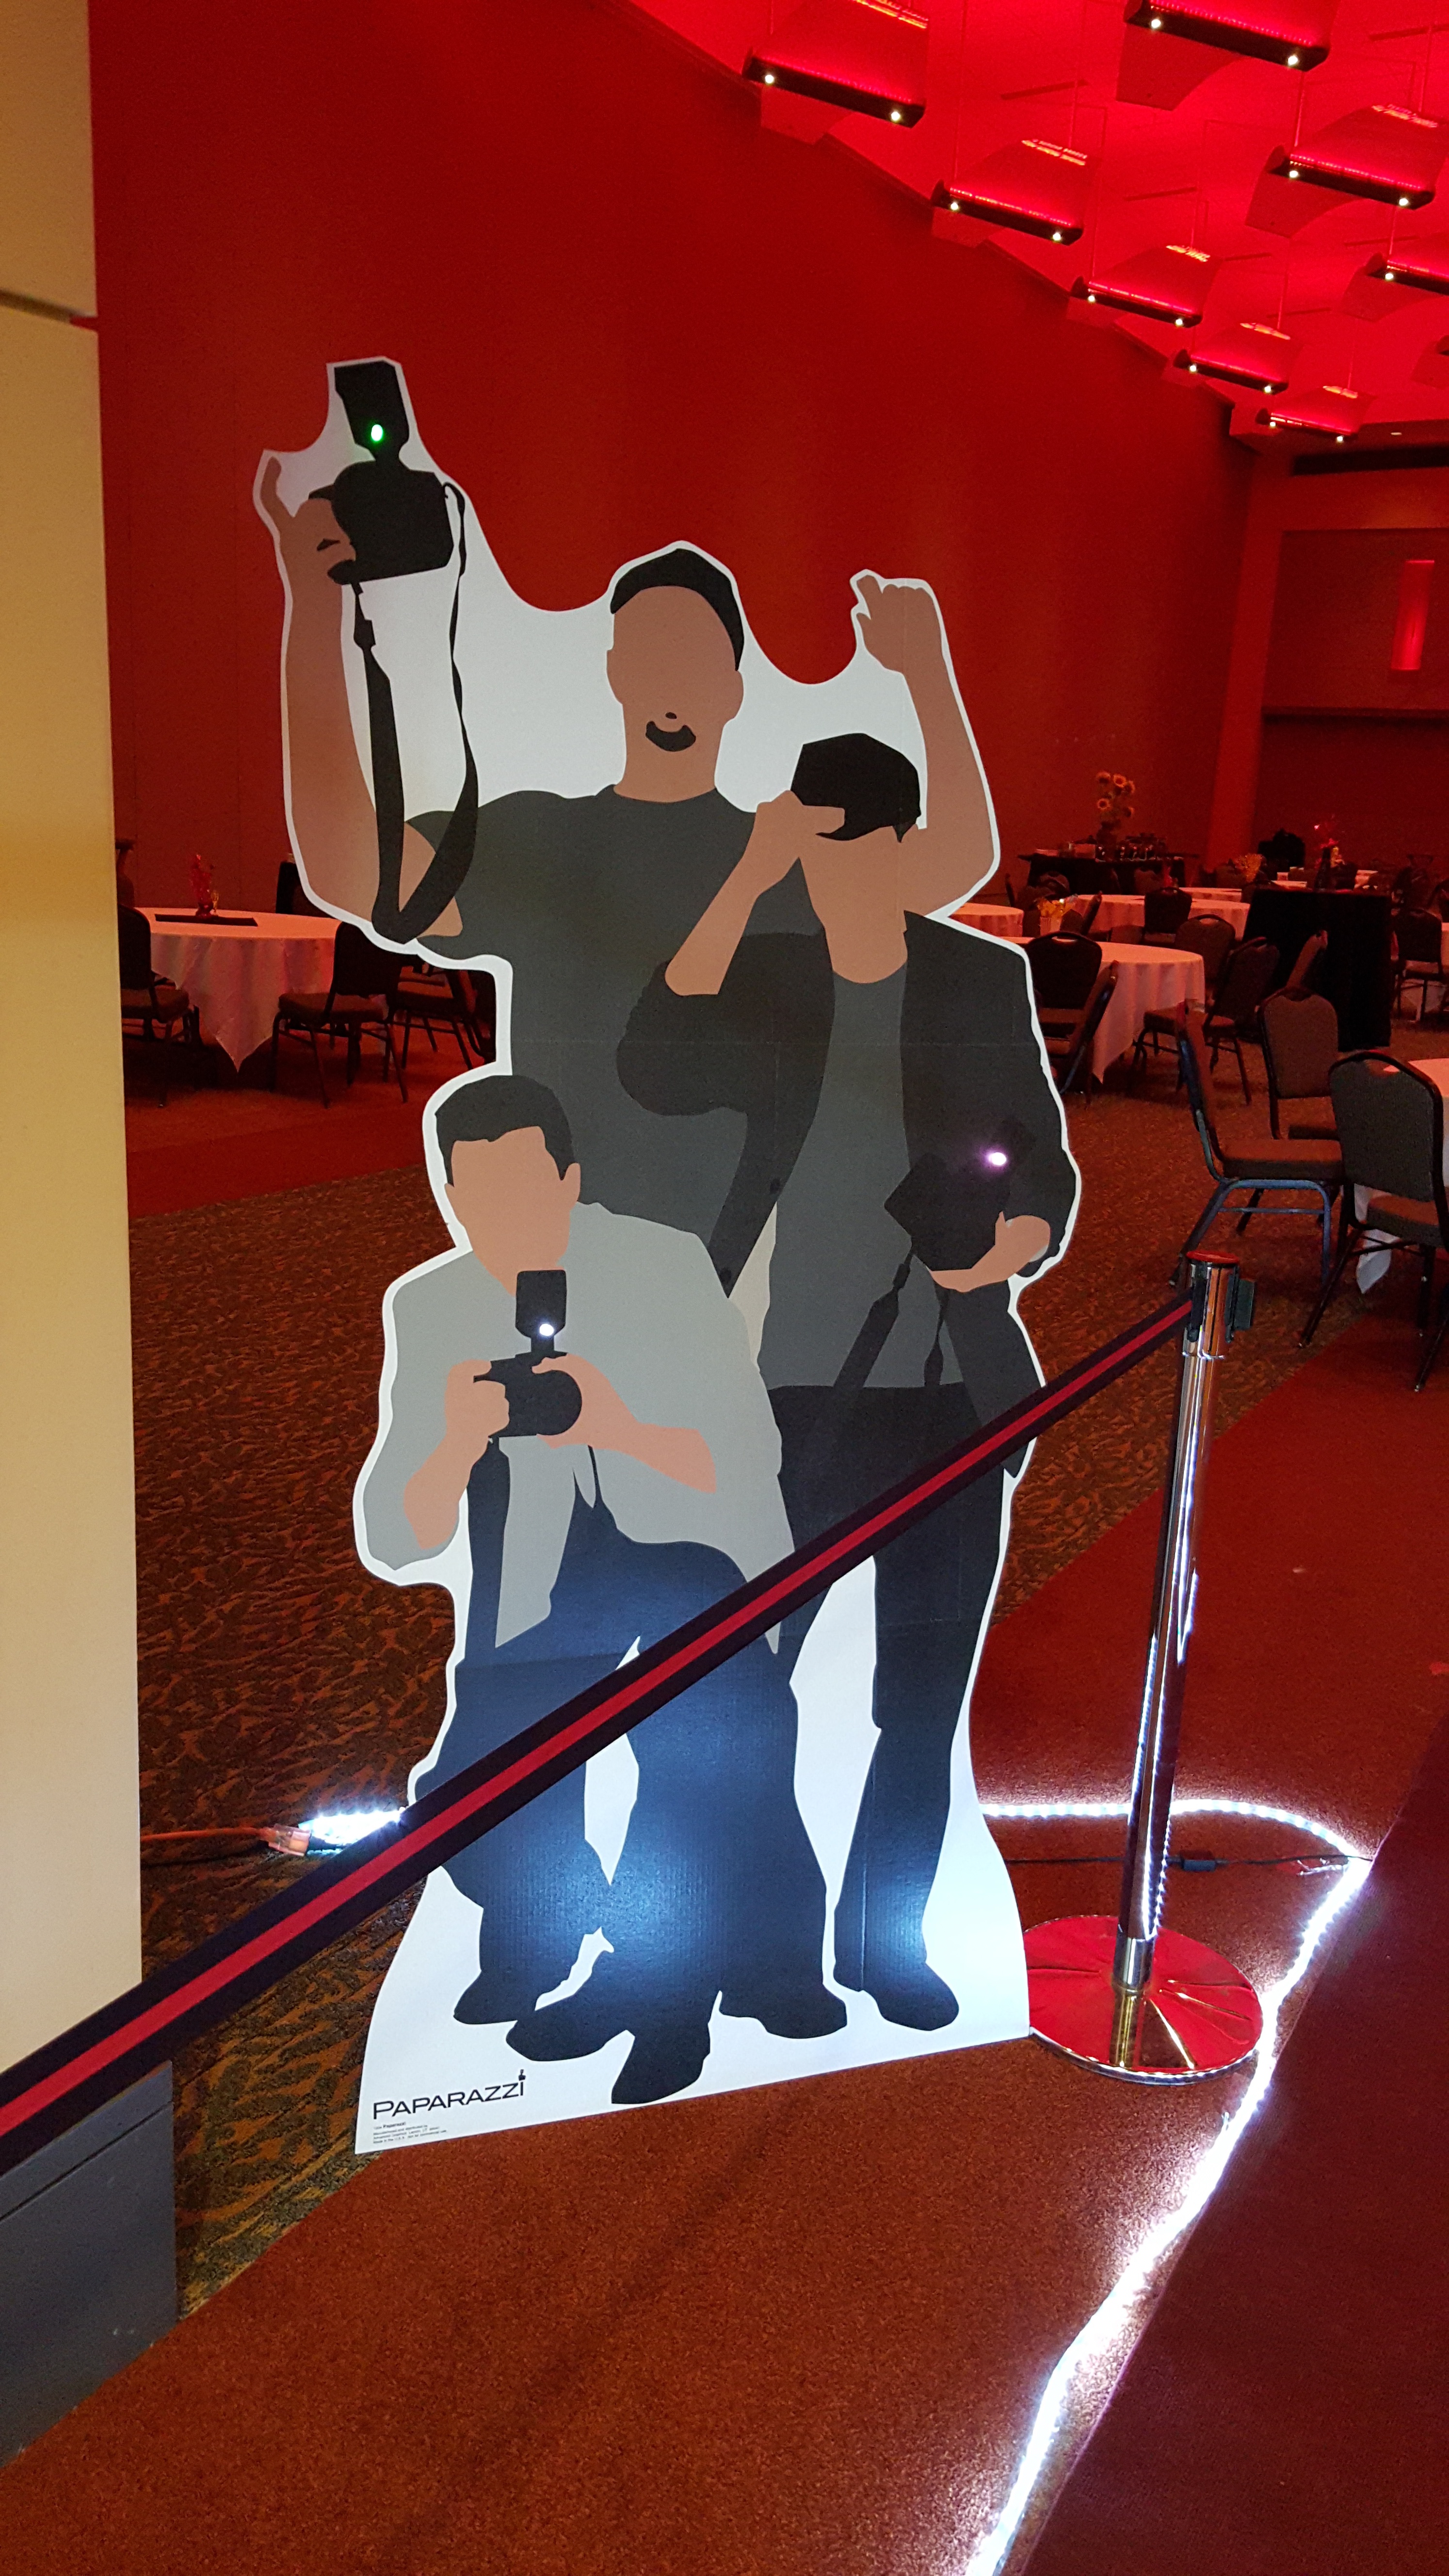
recreation, red, art, fun, event, fictional character